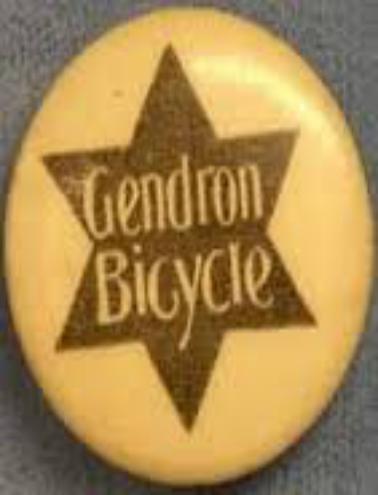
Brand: gendron bicycles
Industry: Transportation